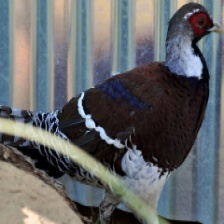
Species: ELLIOTS  PHEASANT
Scientific name: SYRMATICUS ELLIOTI